Stutz Blackhawk

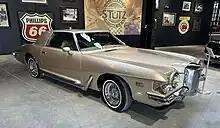
A 1973 Stutz Blackhawk on display at the Stutz Car Museum in Indianapolis

With an extra heavy gauge steel body, the Blackhawk measures greater than long. Production Blackhawks used Pontiac Grand Prix running gear, Pontiac's 7.5 L (455 in) V8 engine, a GM "TH400" three-speed automatic transmission, and rear-wheel drive. With its engine tuned to produce and , the Blackhawk can accelerate to in 8.4 seconds with a top speed, delivering eight miles per gallon (30 L/100 km).